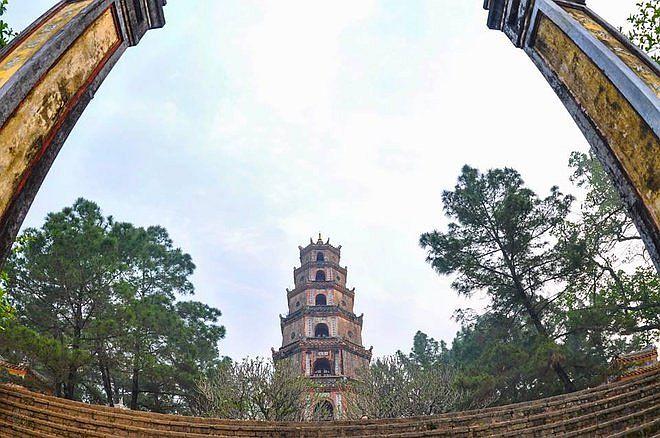
ở hai bên của toà tháp có những hàng cây xanh